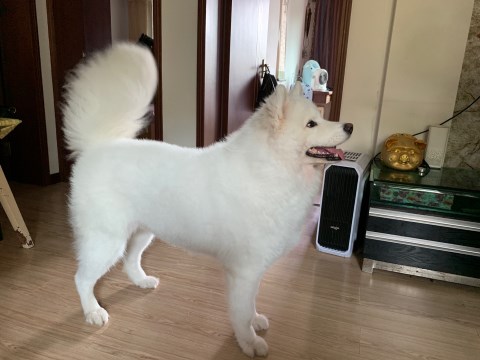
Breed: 2192-n000088-Samoyed